Dénes Kemény

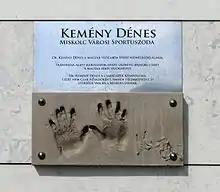
Palm prints of Dénes Kemény, Dénes Kemény Swimming Pool, Miskolc, Hungary

Dénes Kemény (born 14 June 1954) is a former Hungarian water polo player who was the trainer and president of the Hungary men's national water polo team from 1997 to 2012. During his reign the Hungarian team won at least a medal in 24 of its 29 major tournaments, including three Olympic golds in a row between 2000 and 2008, making him one of the most successful water polo coaches in Olympic history.